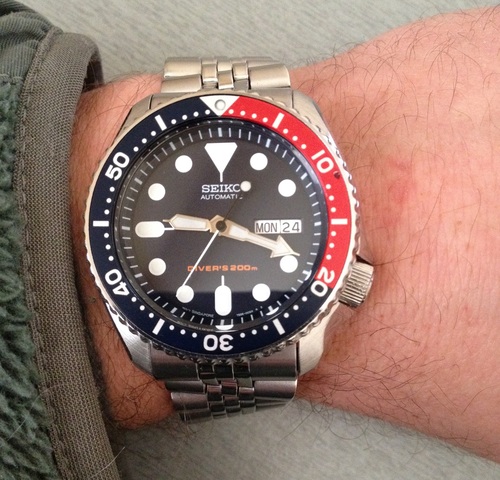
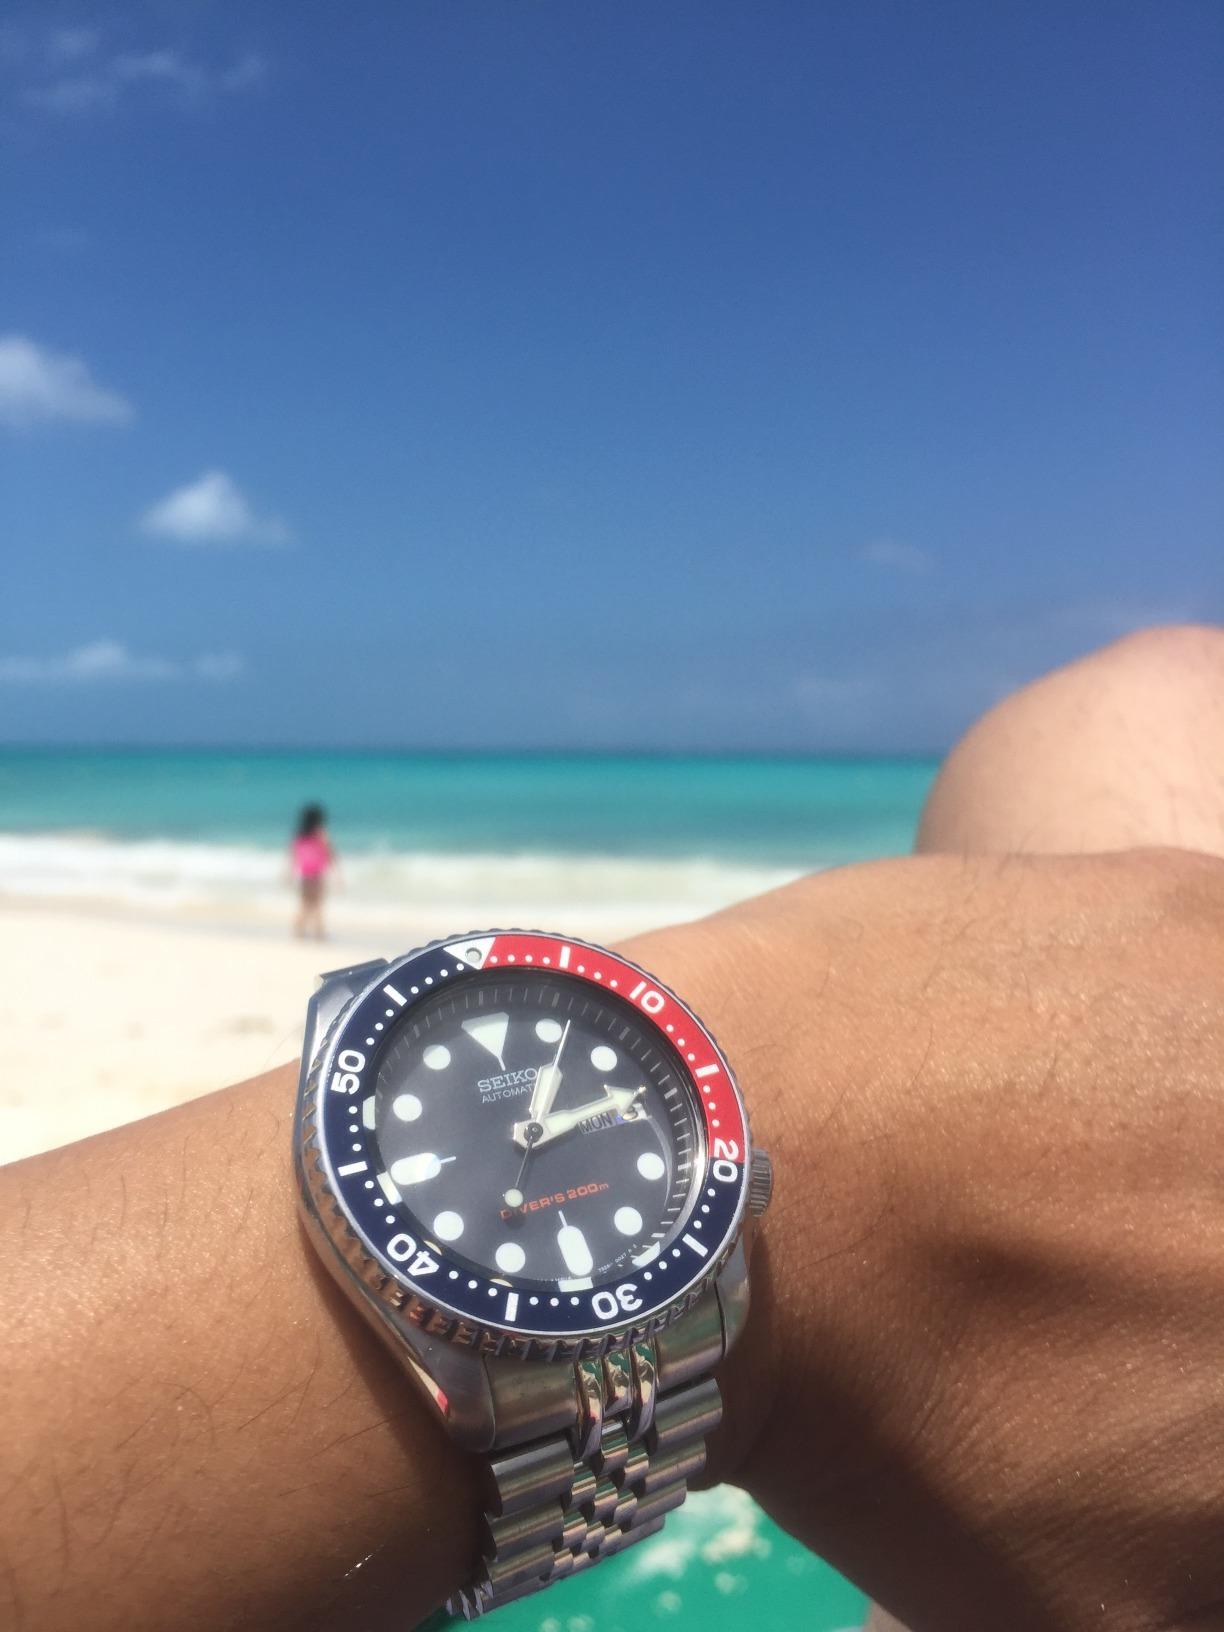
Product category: accessories_watch
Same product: yes